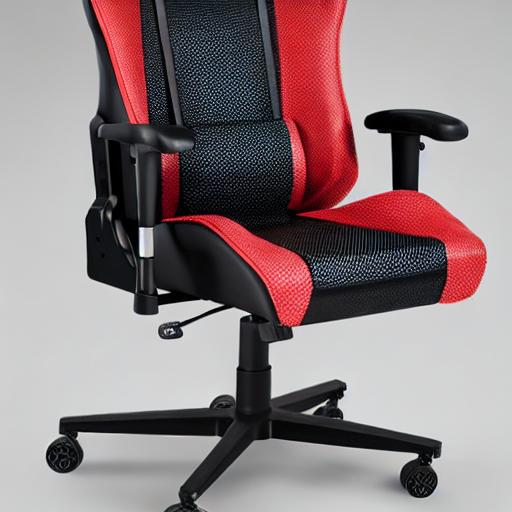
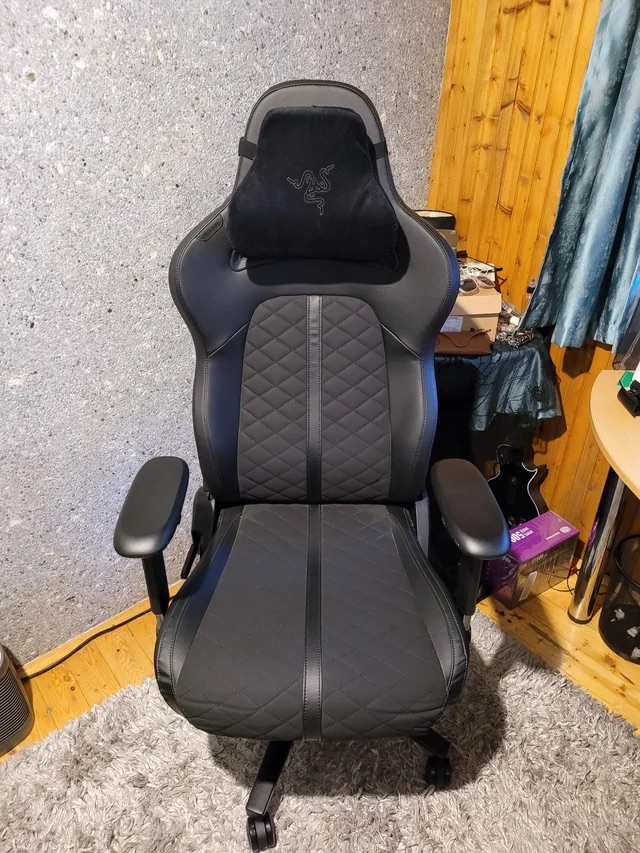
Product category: items_chair
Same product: no